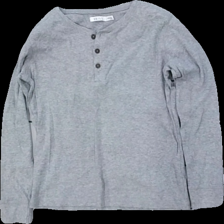
View: front
Type: Top
Category: Children
Brand: Skill
Colors: Grey
Material: 100% cott
Cut: Regular
Size: 134
Season: All
Smell: Minor
Price range: <50
Recommended usage: Reuse